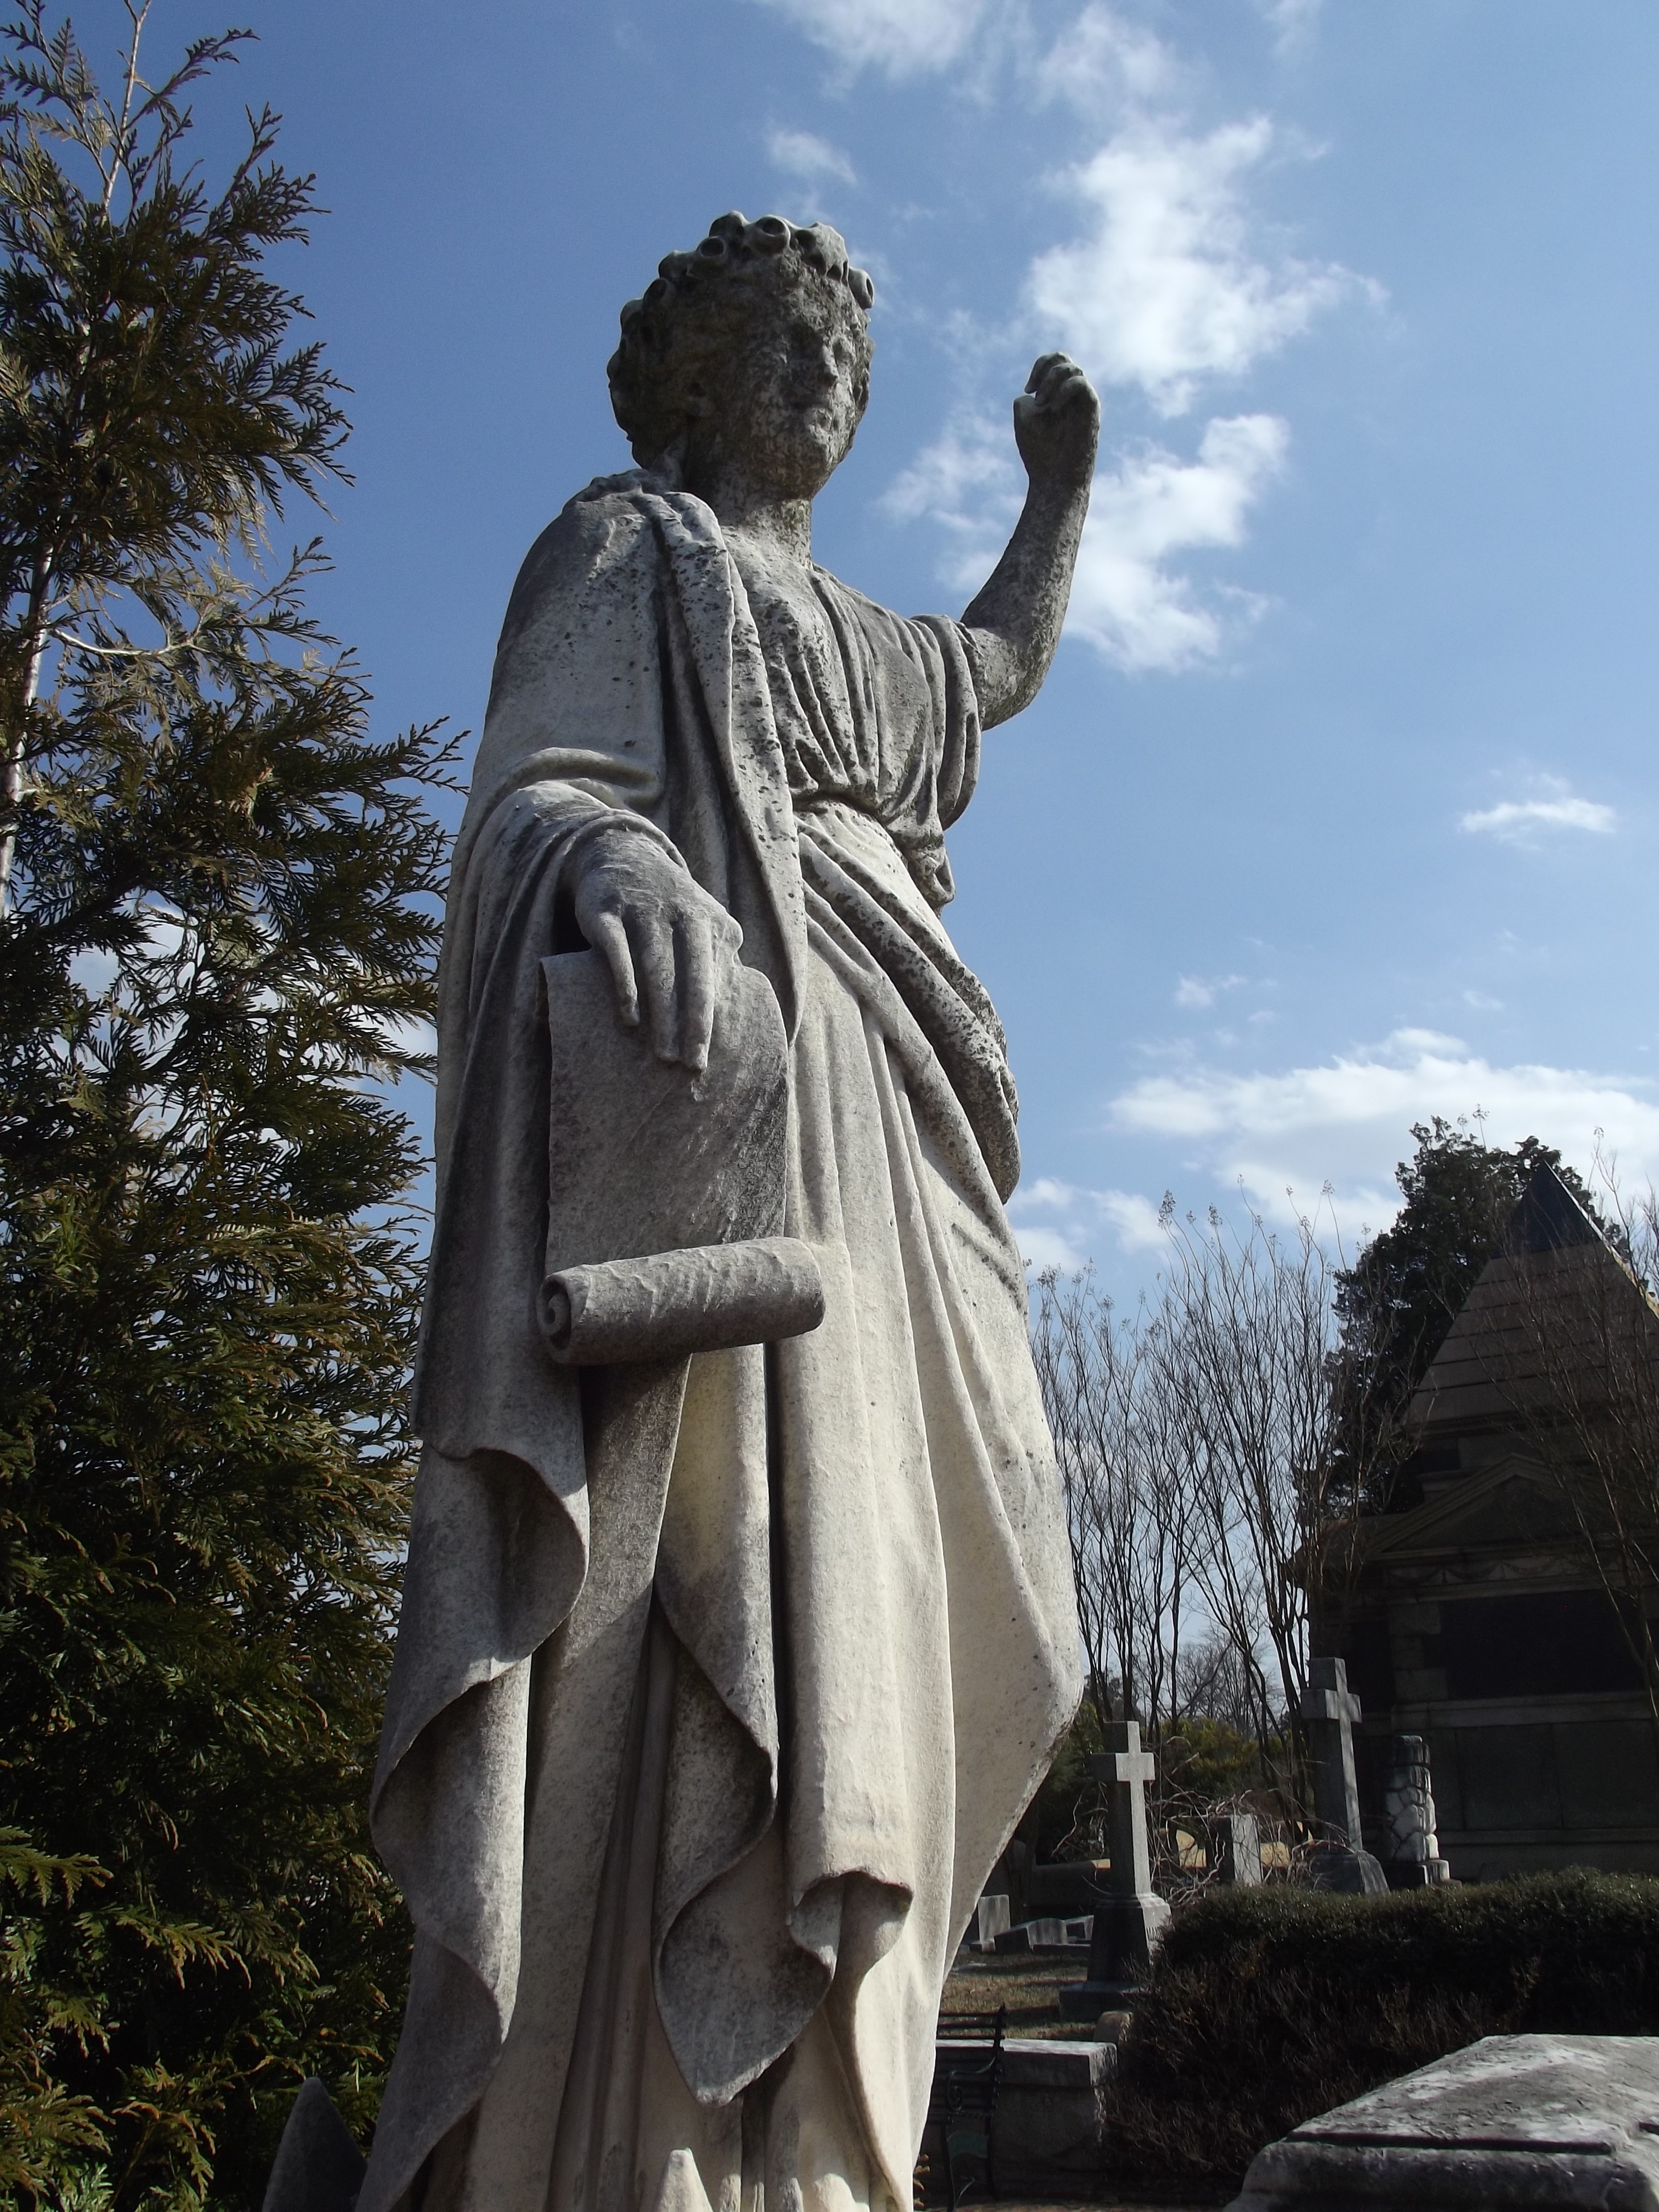
monument, statue, cemetery, death, sculpture, memorial, art, temple, graves, mausoleum, remembering, stone sculpture, judgement, ancient history, oakland cemetery, grave yard